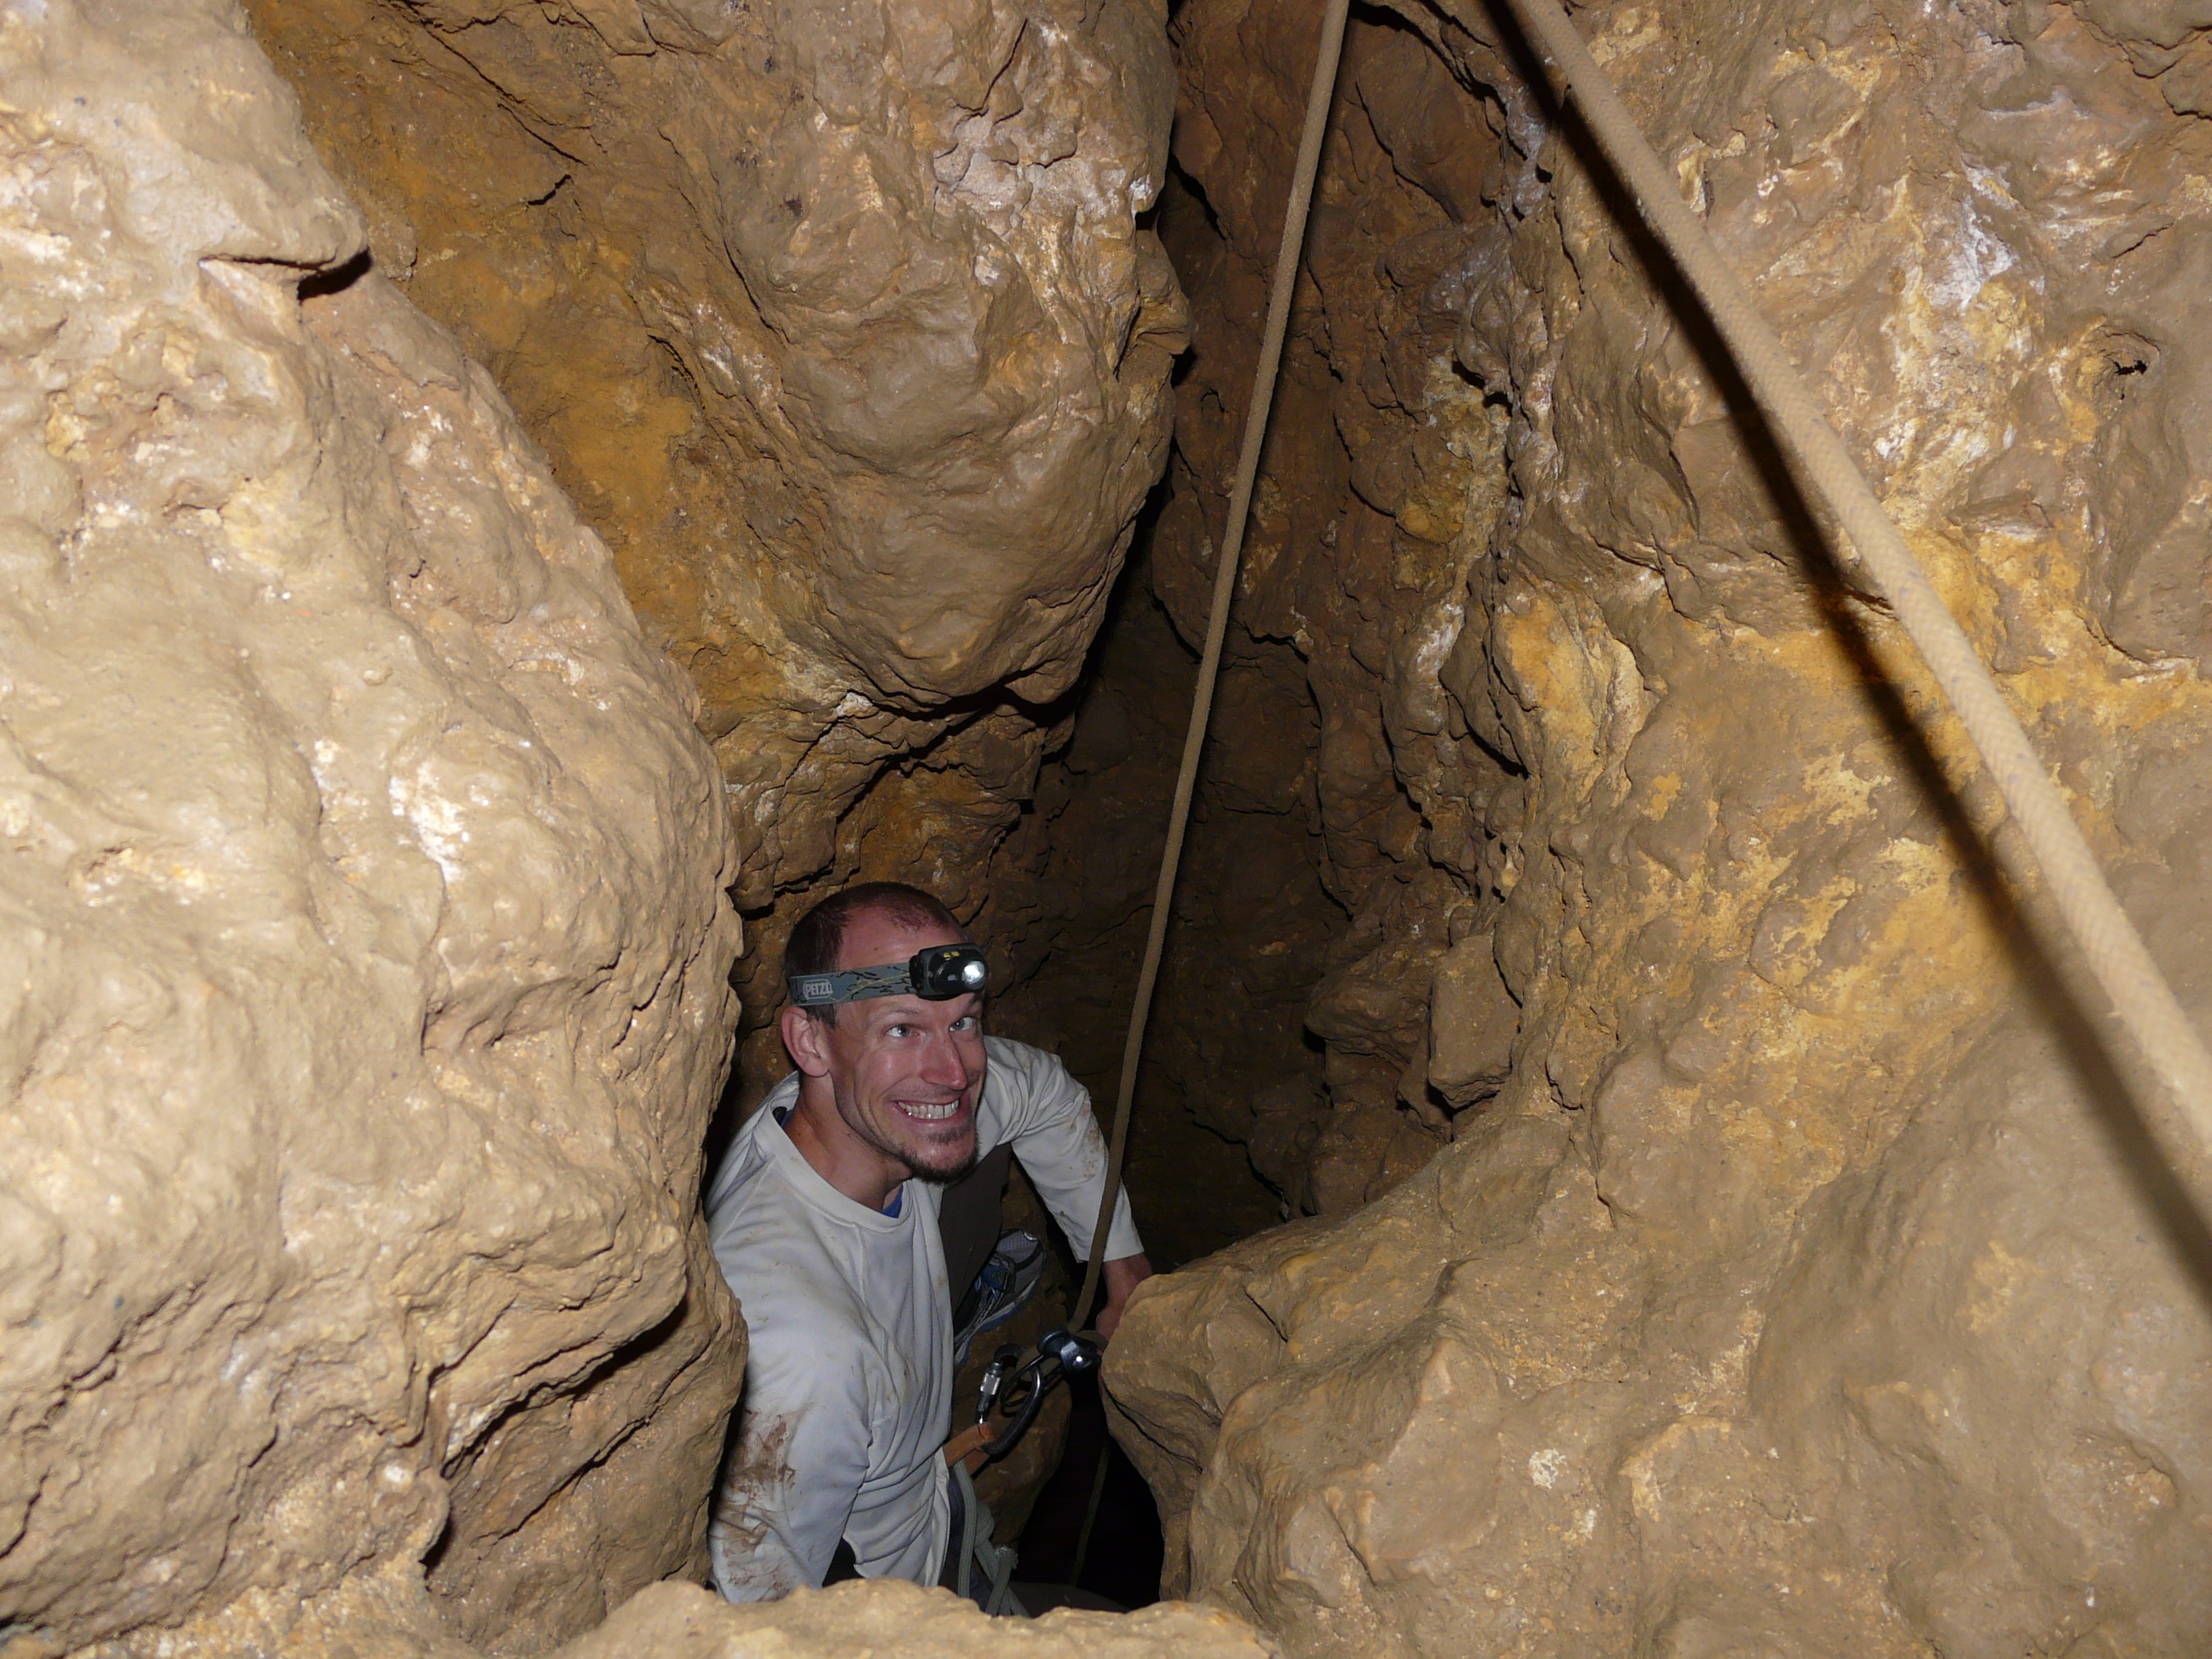
rock, light, adventure, wet, wall, stone, explore, formation, cave, steep, descent, climb, research, headlamp, fun, geology, deep, funny, neanderthal, experience, clay, dangerous, wadi, backup, caving, squint, abseil, slick, eng, landform, caveman, cavity, making a face, rock layers, speleology, geographical feature, pit cave, cave tour, neanderthals, helmet lamp